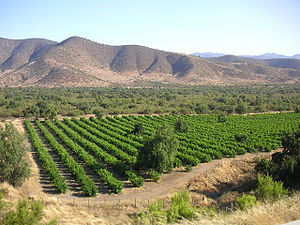
Chile / Økonomi / Landbrug og lignende erhverv
Vindyrkning ved foden af Andesbjergene
Chile, officielt Republikken Chile, er et land i Sydamerika. Chile er klemt inde mellem Andesbjergene i øst og Stillehavet i vest. Det grænser op til Peru i nord, Bolivia i nordøst, Argentina i øst og Drakestrædet i syd. Chile omfatter også territorierne Juan Fernández, Salas y Gómez, Desventuradas og Påskeøen. Chile gør også krav på et 1,25 millioner km² stort område af Antarktis. Disse krav er dog suspenderet under Antarktistraktaten.